Taj Mahal

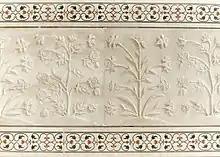
Plant motifs on walls

Four minarets flank the tomb building, one at each corner of the plinth facing the chamfered corners. The four minarets, which are each more than tall, are symmetrically arranged on the corners facing the chamfered corners of the main building. Each minaret is composed of three almost equal parts with balconies at the intersection of the portions. The towers are also surmounted by smaller chattris and incorporate the same design elements as the main dome with a finial. Steps lead to the top of the tower with rectangular openings below the domes providing light and air on the top. The minarets were designed similar to traditional elements of a mosque, which are used by the muezzin to call for prayer. The minarets were constructed slightly oriented towards the outside of the plinth so that in the event of collapse, the material from the towers would tend to fall away from the tomb.